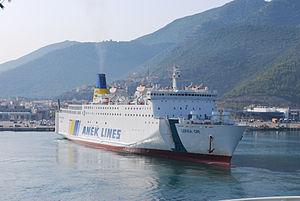
Le car-ferry ""Lefka Ori"" de ANEK Lines, à l'escale d'Igoumenitsa."